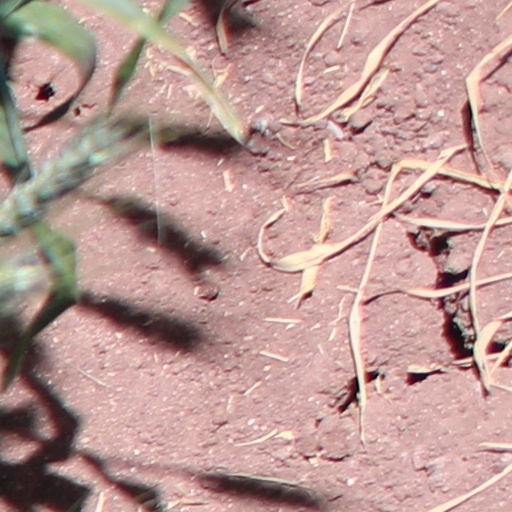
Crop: wheat